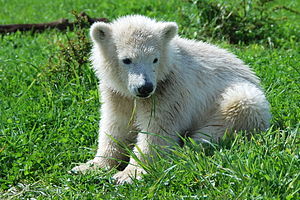
Skandinavisk Dyrepark / Siku
Siku den 17. maj 2012, og vejer her 34 kilo.
Isbjørneungen Siku fra Skandinavisk Dyrepark. Den er født den 22. november 2011. På billedet vejer den 34 kilo.